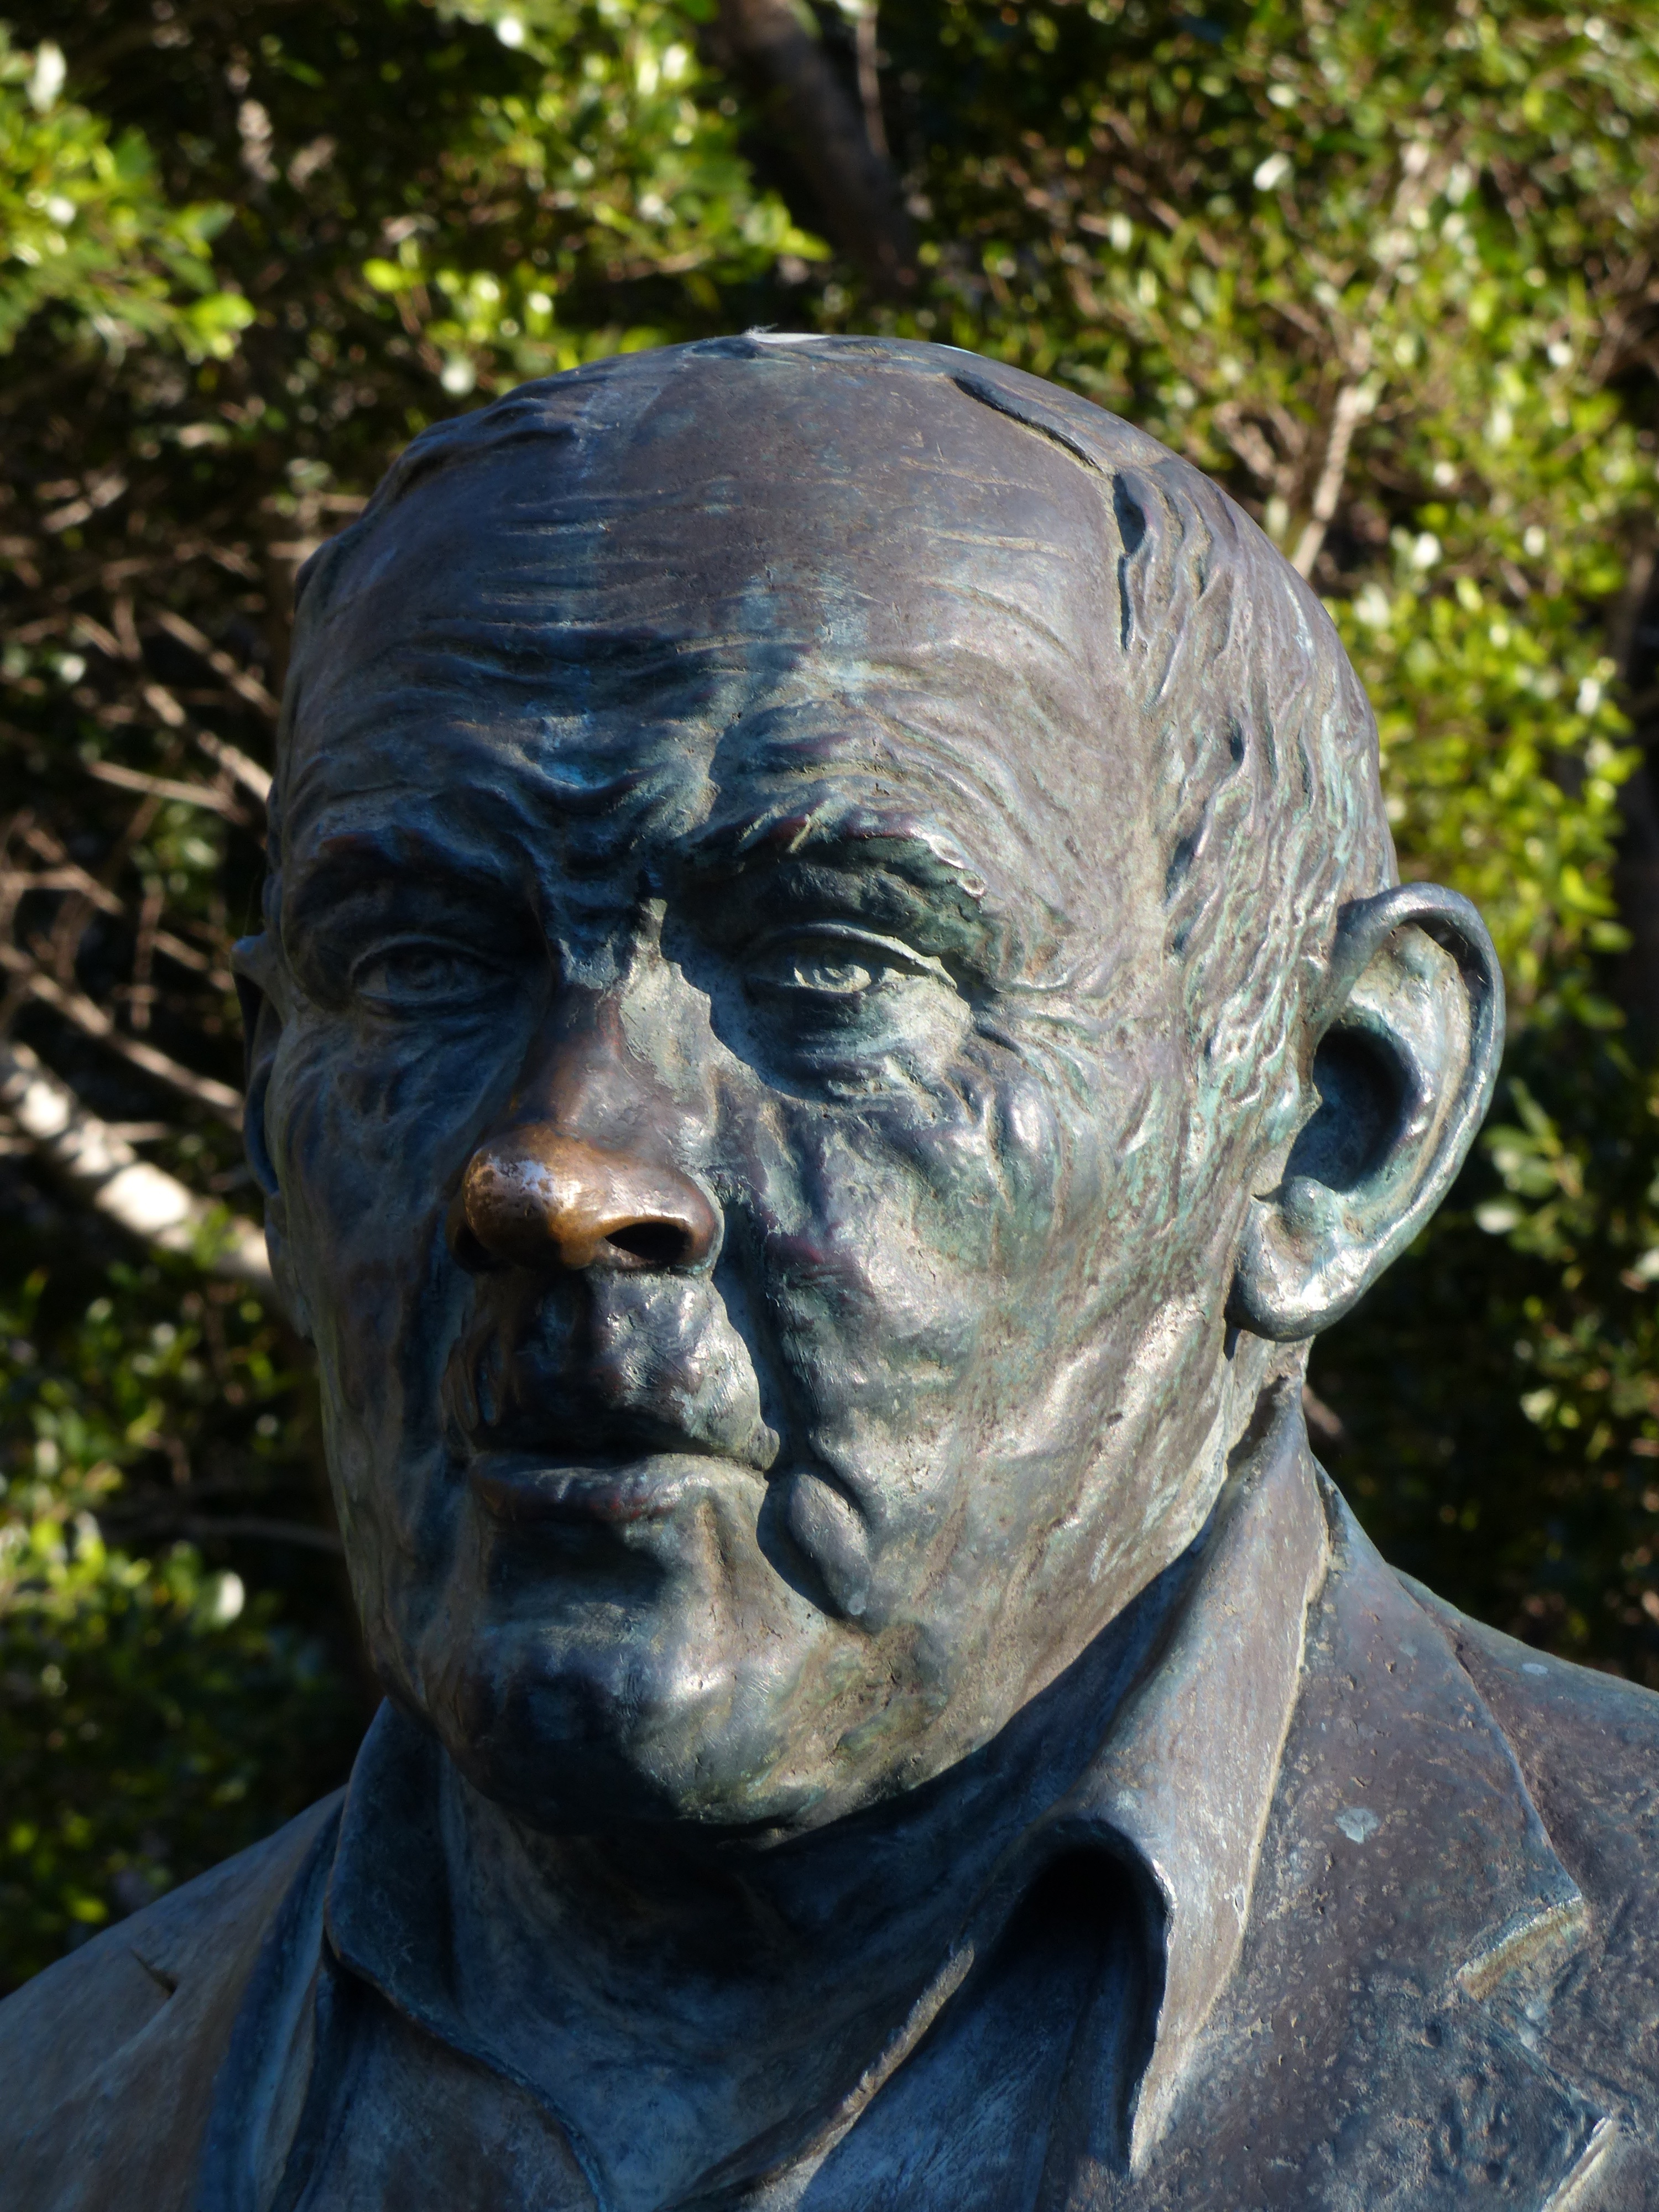
man, monument, statue, human, face, sculpture, art, figure, temple, head, bronze, tenerife, mayor, carving, canary islands, bronze statue, masca, ancient history, nonbuilding structure, masca ravine, jose perez gonzalez, gonzalez